Spanish and Portuguese Jews

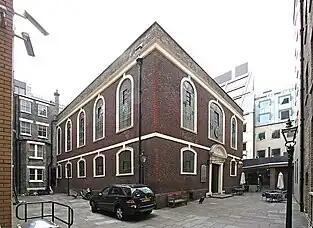
Exterior of the Bevis Marks Synagogue

There were certainly Spanish and Portuguese merchants, many of them conversos, in England at the time of Queen Elizabeth I; one notable marrano was the physician Roderigo Lopez. In the time of Oliver Cromwell, Menasseh Ben Israel led a delegation seeking permission for Dutch Sephardim to settle in England: Cromwell was known to look favourably on the request, but no official act of permission has been found. By the time of Charles II and James II, a congregation of Spanish and Portuguese Jews had a synagogue in Creechurch Lane. Both these kings showed their assent to this situation by quashing indictments against the Jews for unlawful assembly. For this reason the Spanish and Portuguese Jews of England often cite 1656 as the year of re-admission, but look to Charles II as the real sponsor of their community.